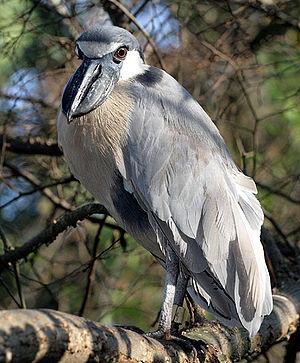
Le Jacksonville Zoo and Gardens est un jardin zoologique situé dans la ville de Jacksonville en Floride. Il couvre une superficie de 45 hectares à l'embouchure de la Trout River et abrite environ 2 000 animaux et 1 500 plantes.